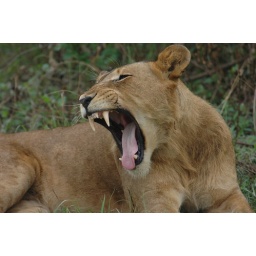
A tree-climbing lion on the ground in Isasha, Uganda.